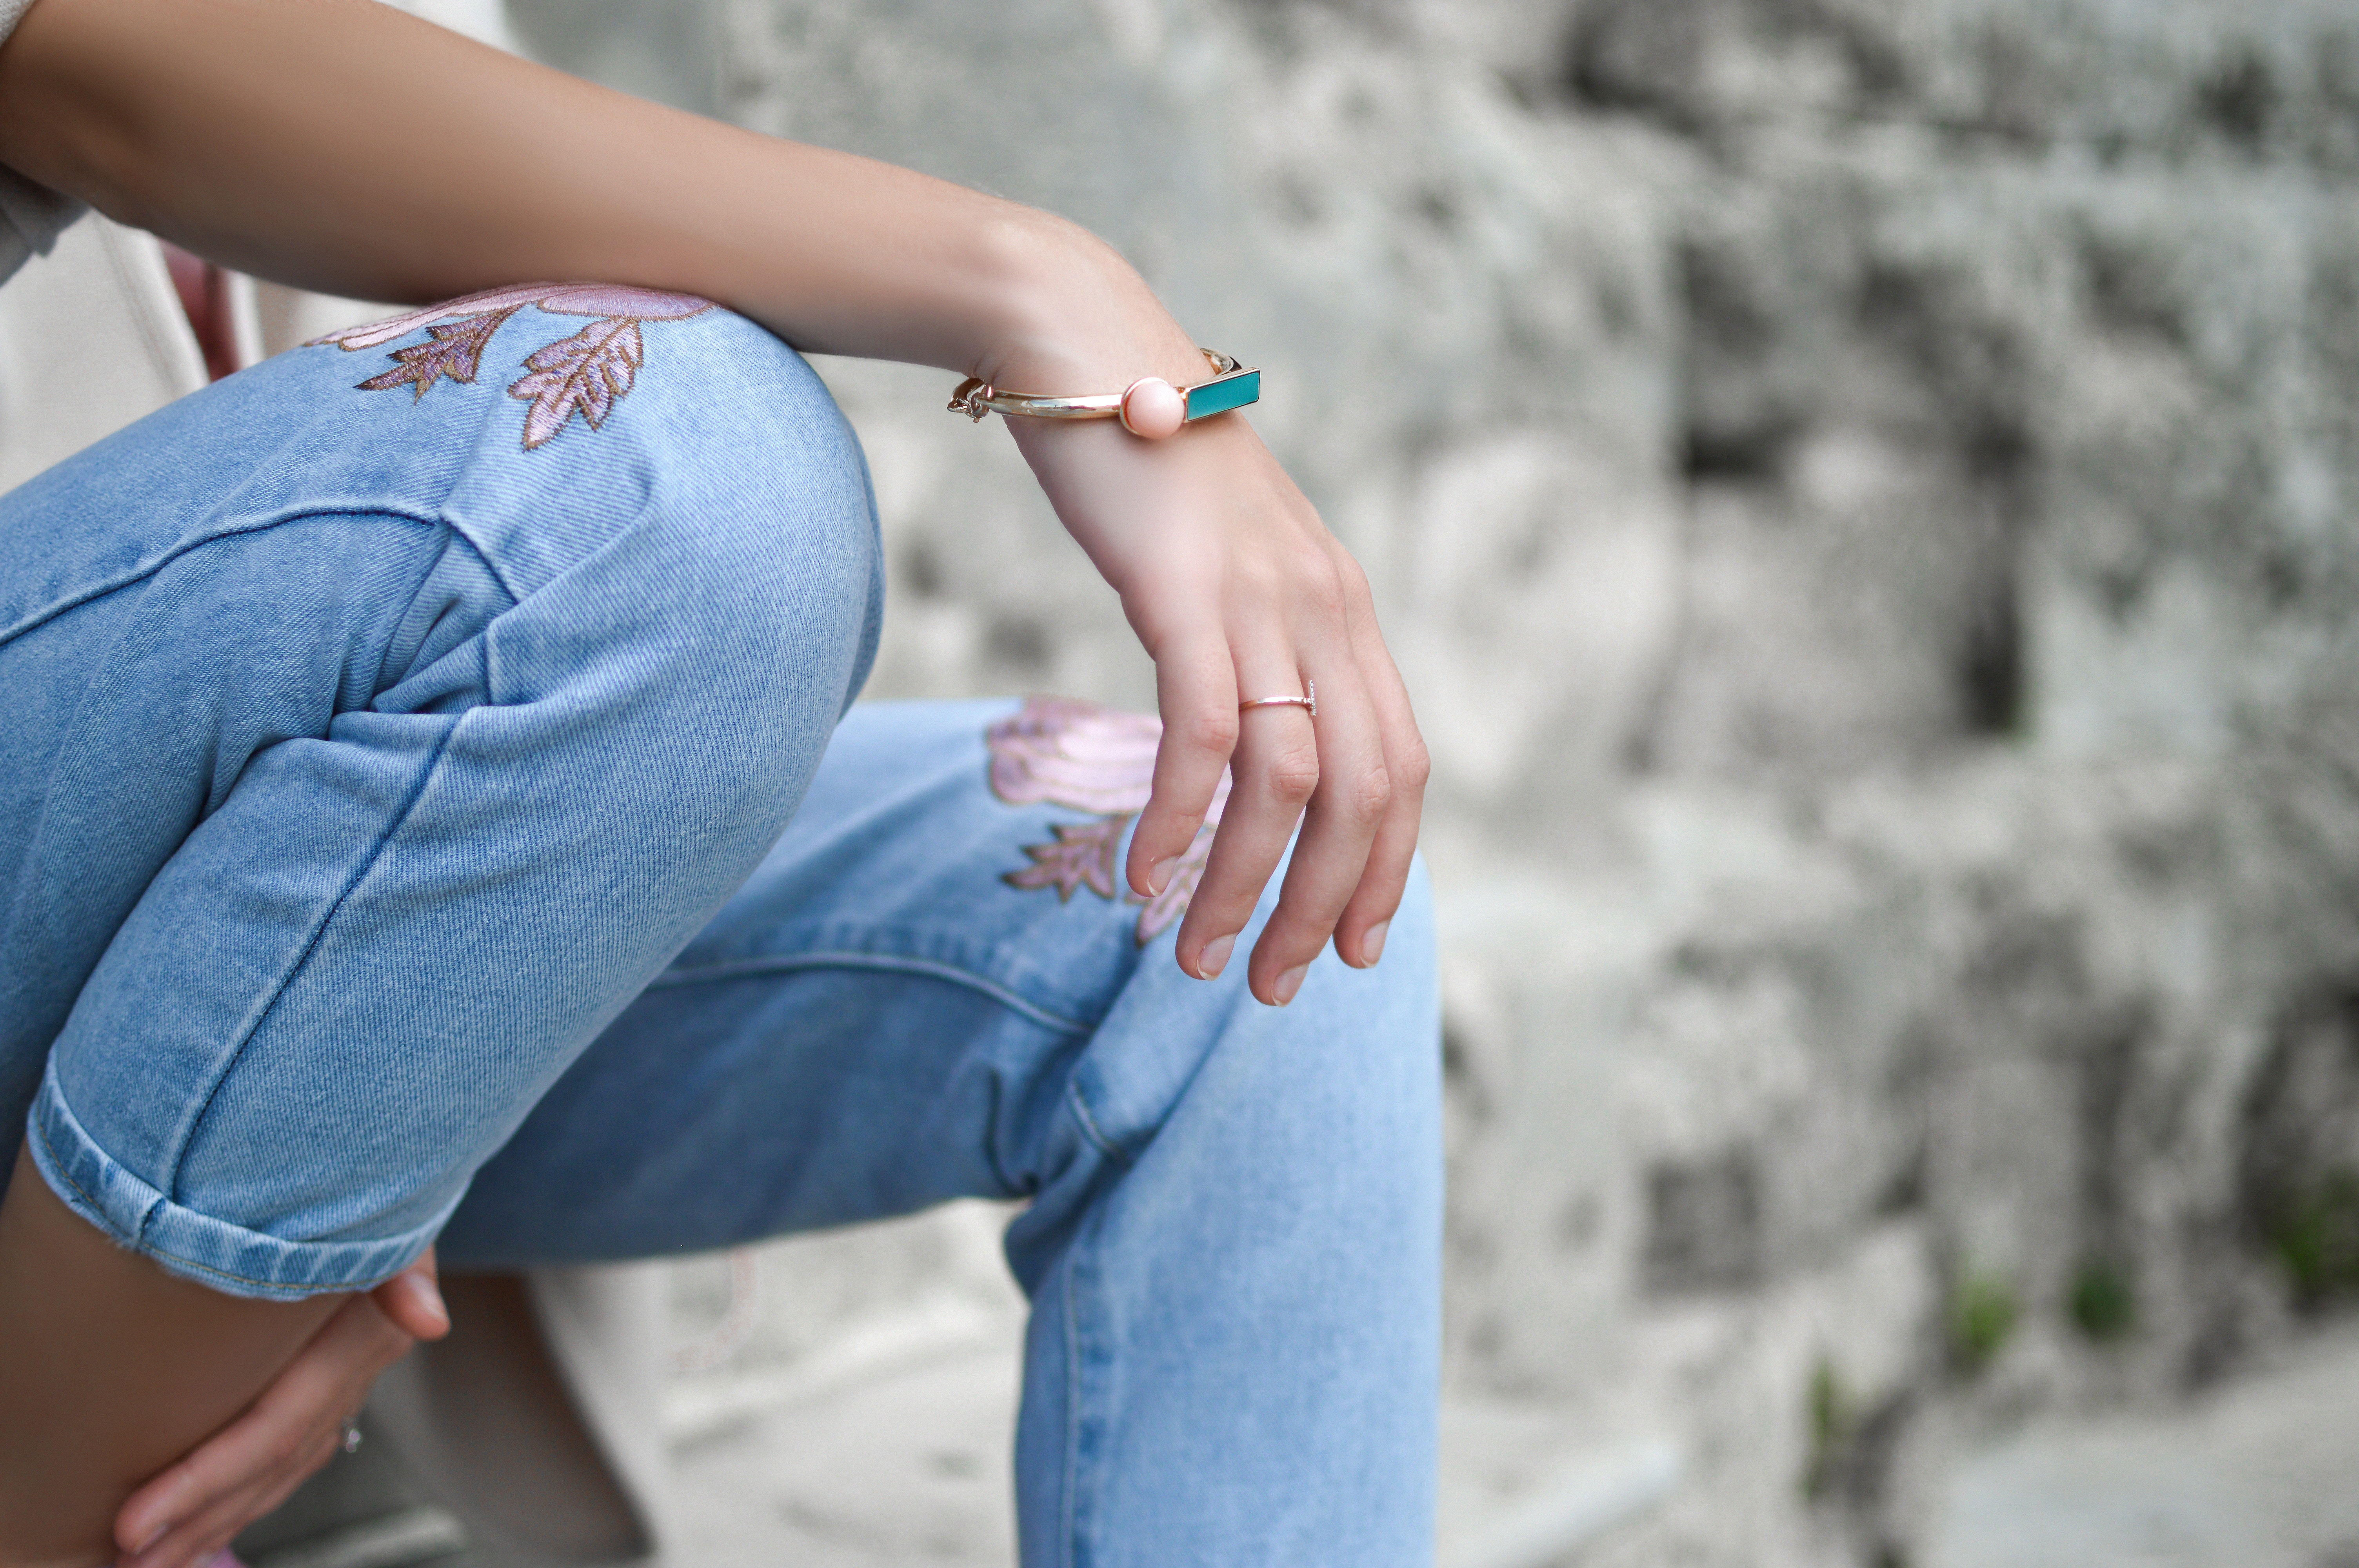
woman, photography, female, fashion, blue, lady, denim, ceremony, interaction, photo shoot, portrait photography